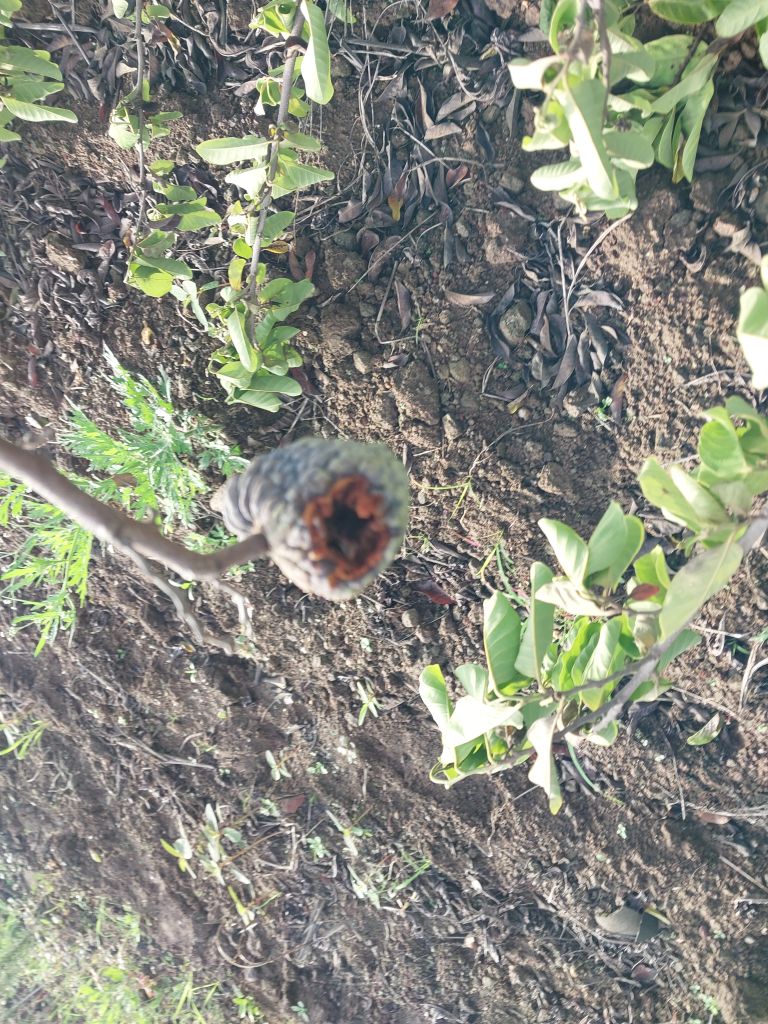
Disease label: Blank Canker